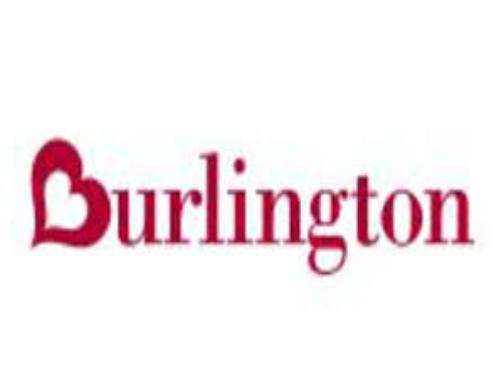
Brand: Burlington Coat Factory
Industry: Clothes